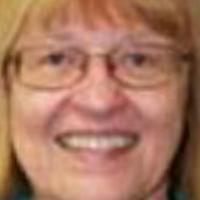
Age group: age 41-55